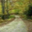
Label: road